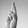
ASL letter: R